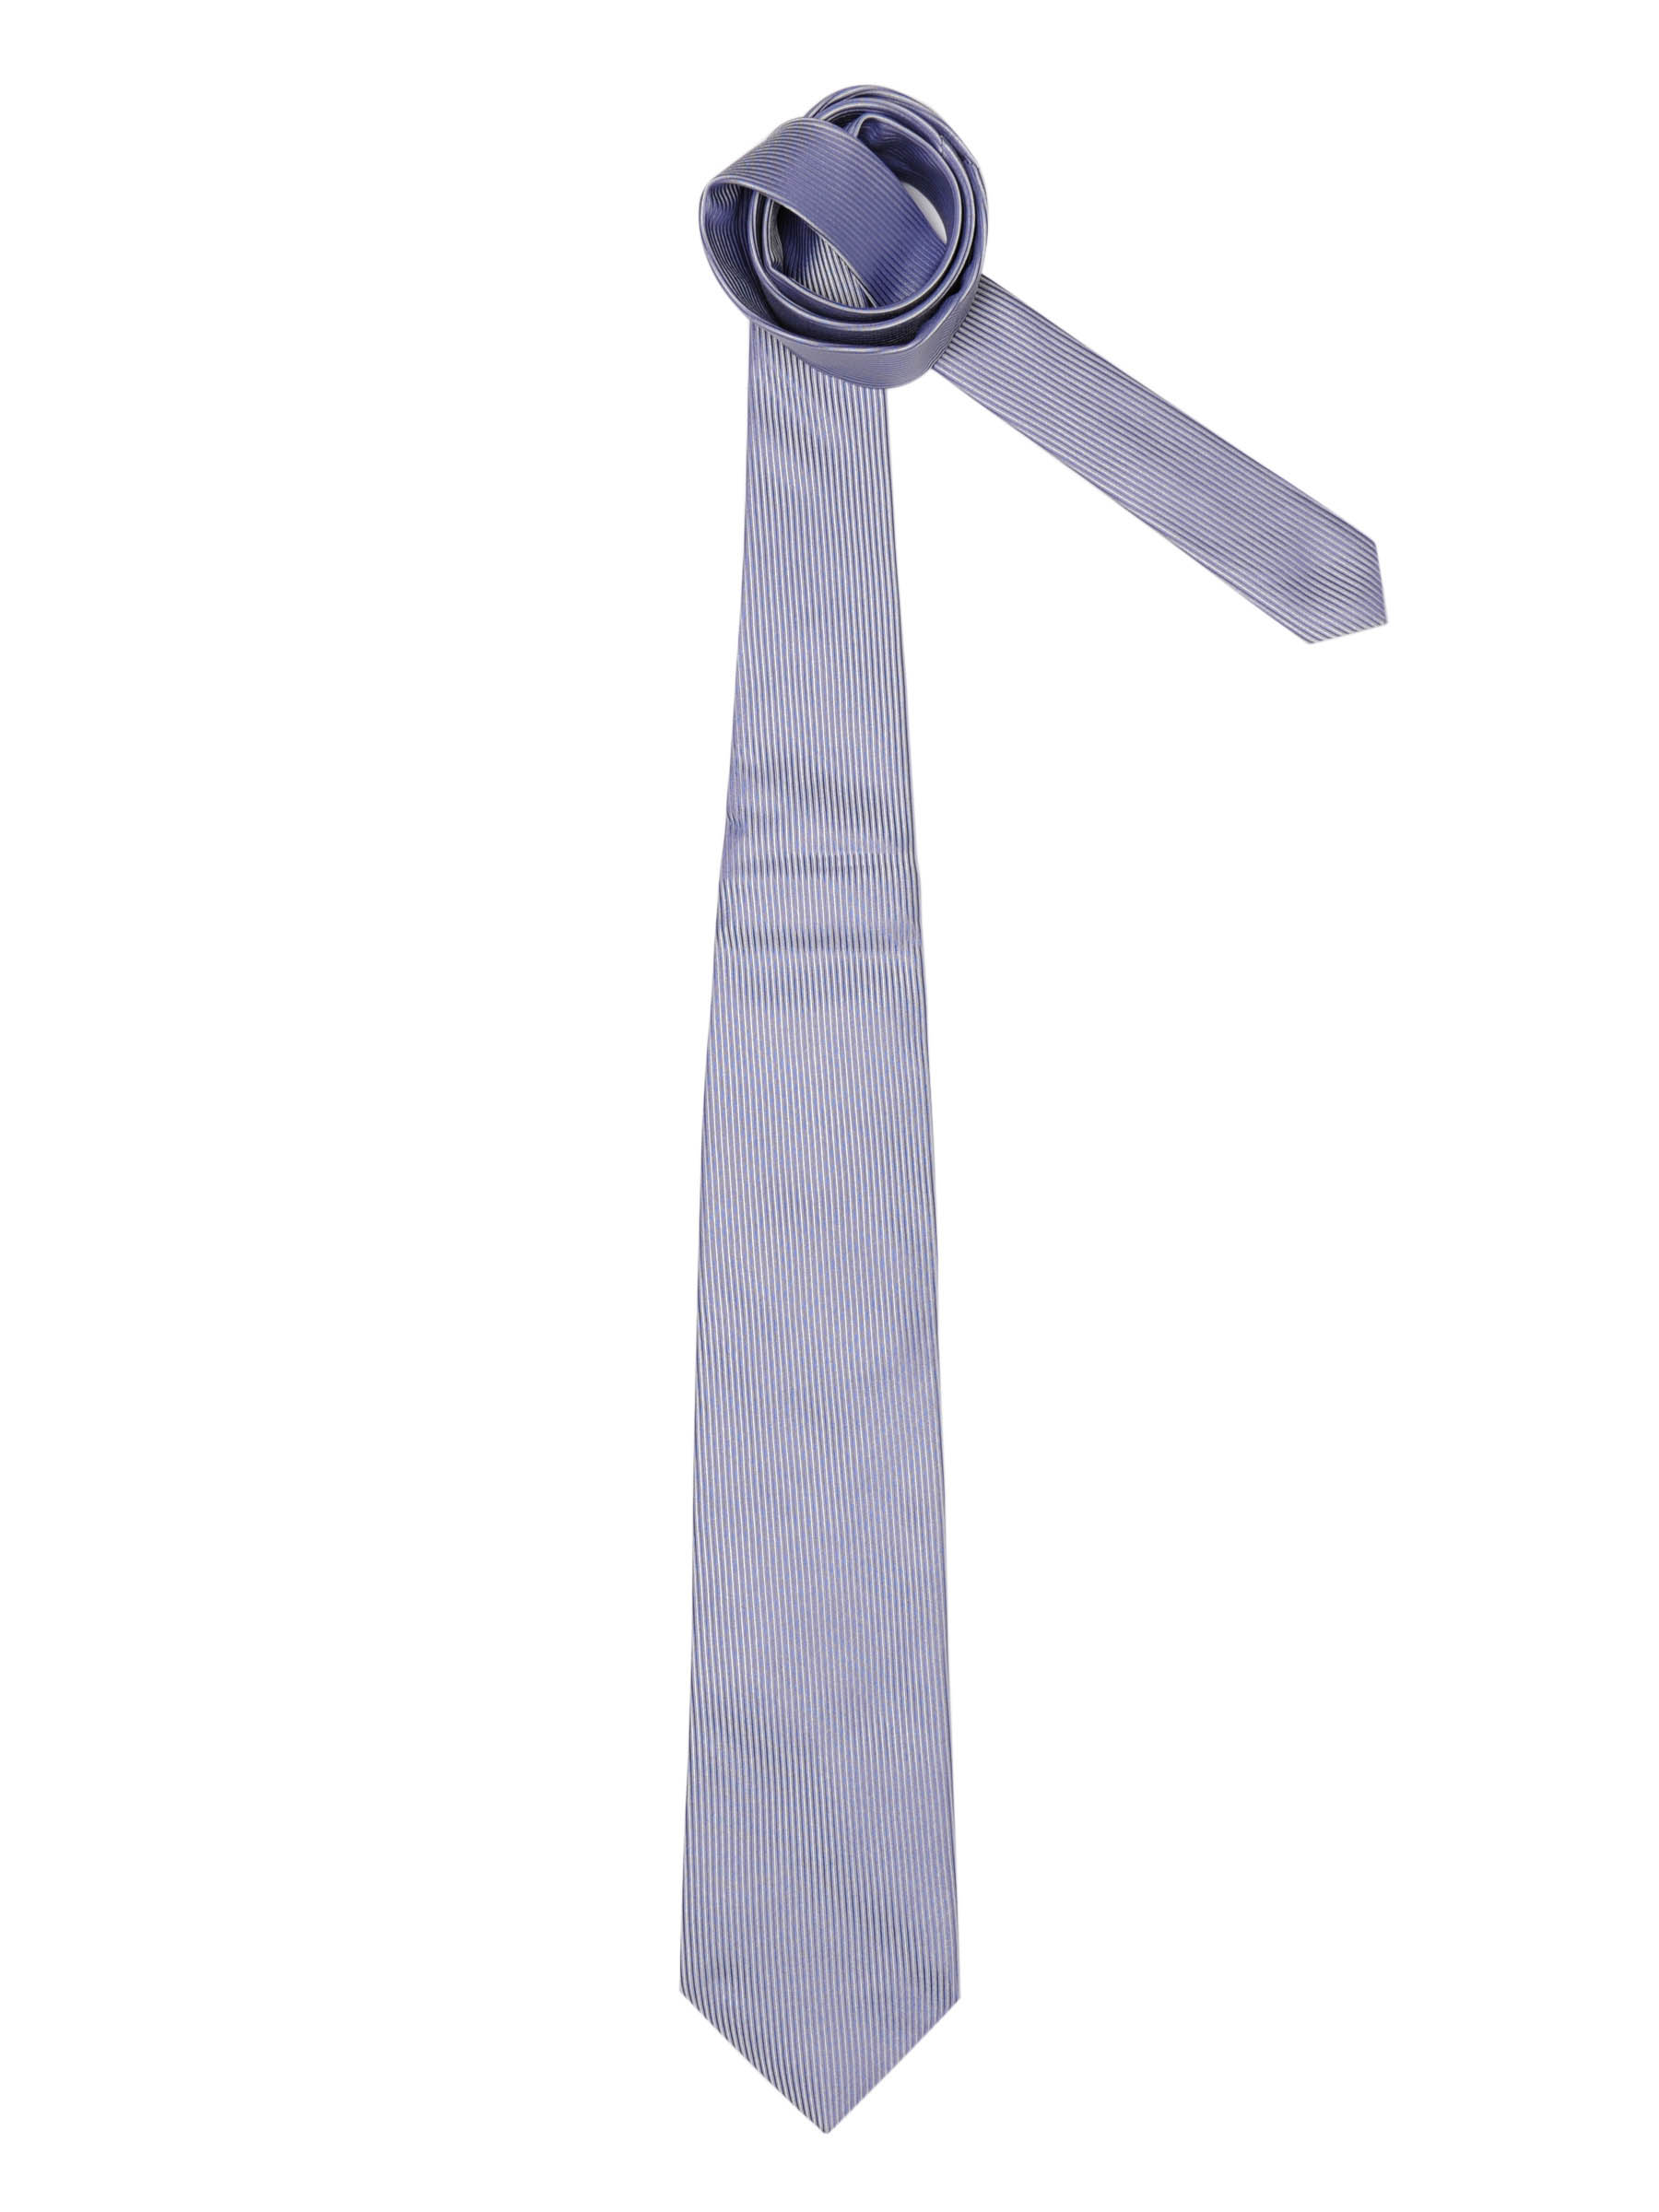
Peter England Men Elite Blue Tie
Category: Accessories / Ties / Ties
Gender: Men
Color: Blue
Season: Summer 2011
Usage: Formal